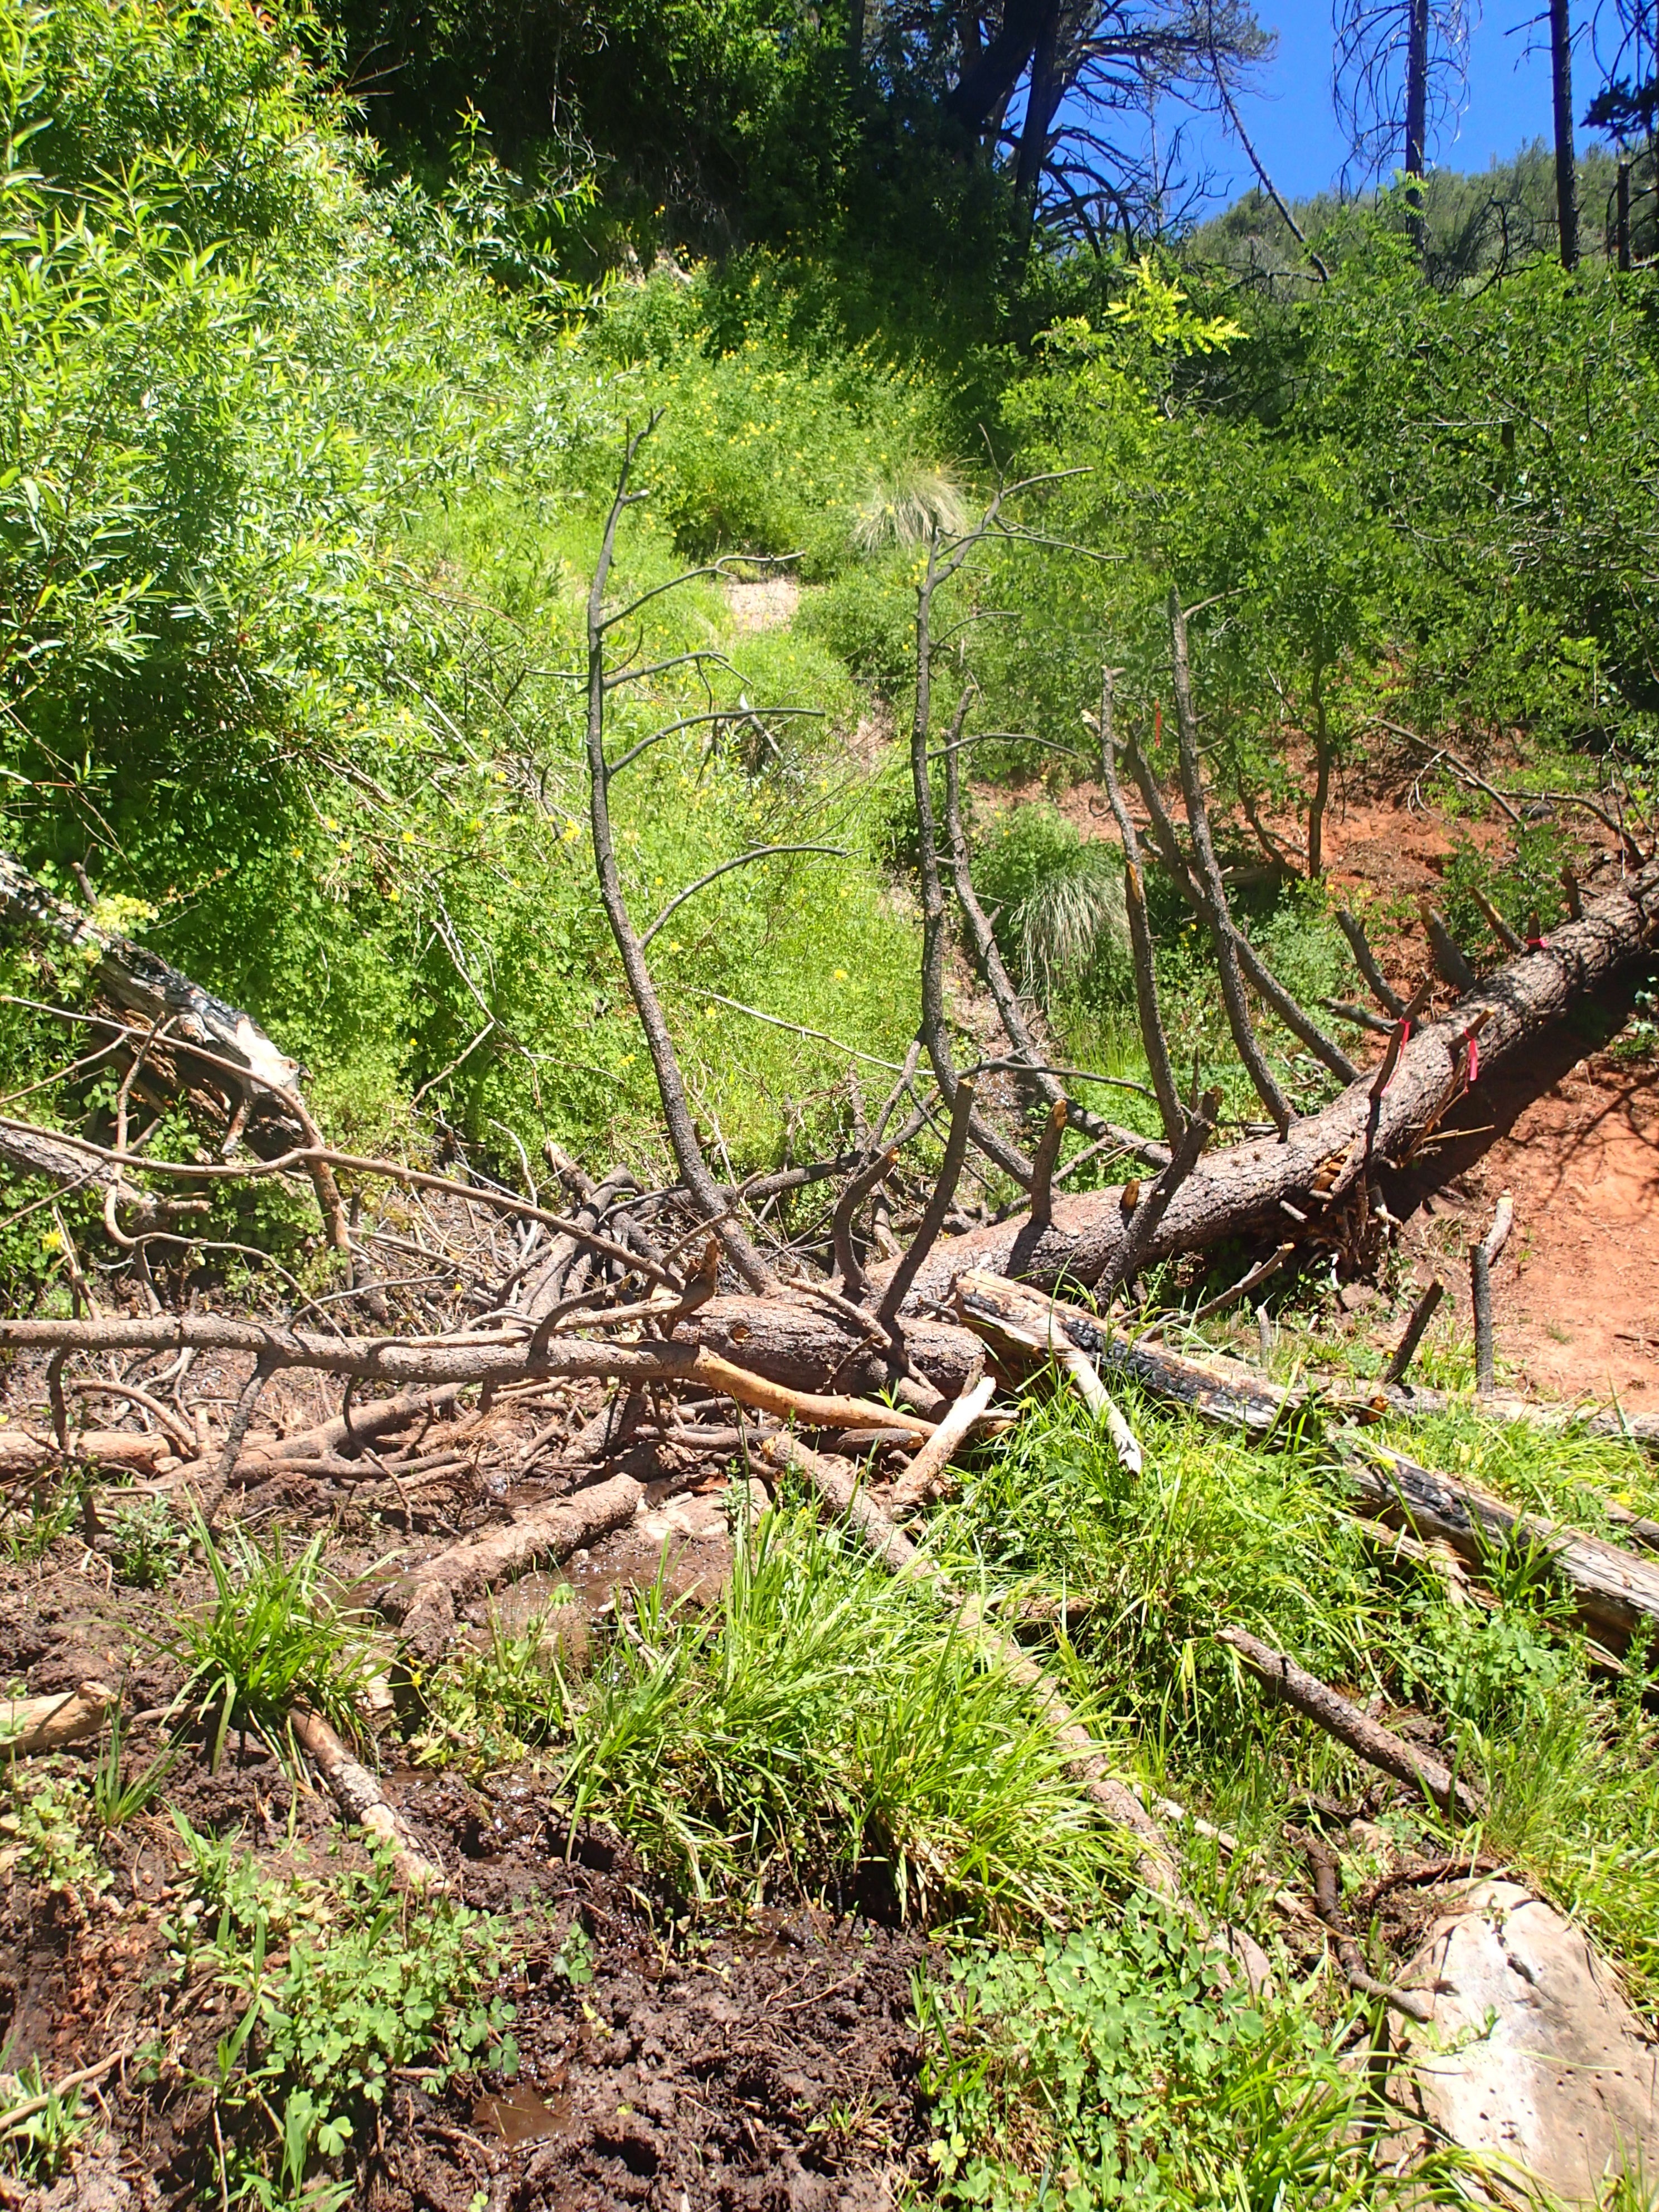
tree, forest, trail, flower, wildlife, stream, jungle, soil, flora, vegetation, rainforest, wetland, woodland, habitat, ecosystem, natural environment